Edith DeVoe

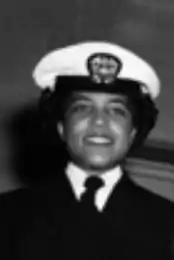
13th Annual Meeting of the National Council of Negro Women, in Washington, DC, on

Edith DeVoe (October 24, 1921 – November 17, 2000) was an American nurse. She was the second black woman admitted to serve in the